Ezekiel Jackson

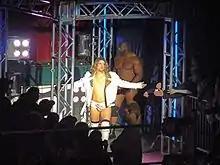
Jackson with The Brian Kendrick in 2009

After being trained in FCW, Stephens debuted on the July 18, 2008, episode of "SmackDown" under the name Ezekiel, as The Brian Kendrick's bodyguard. On the August 8, 2008, edition of "SmackDown", his ring name was tweaked to Ezekiel Jackson, and he was revealed as being Kendrick's "advisor". He then began interfering in Kendrick's matches against Jeff Hardy, Finlay, and WWE Champion Triple H. On the October 17 episode of "SmackDown", Jackson made his official in-ring debut by quickly defeating Super Crazy, after replacing a supposedly sick Kendrick. In late 2008, Jackson began teaming with Kendrick and both began feuding with the WWE Tag Team Champions The Colóns (Carlito and Primo), although Kendrick and Jackson failed to win the championship. He suffered his first defeat on the February 13, 2009, episode of "SmackDown", when he lost a singles match to R-Truth. Jackson made his final appearance on the SmackDown brand in a losing effort against Jeff Hardy on the April 3, 2009, episode.